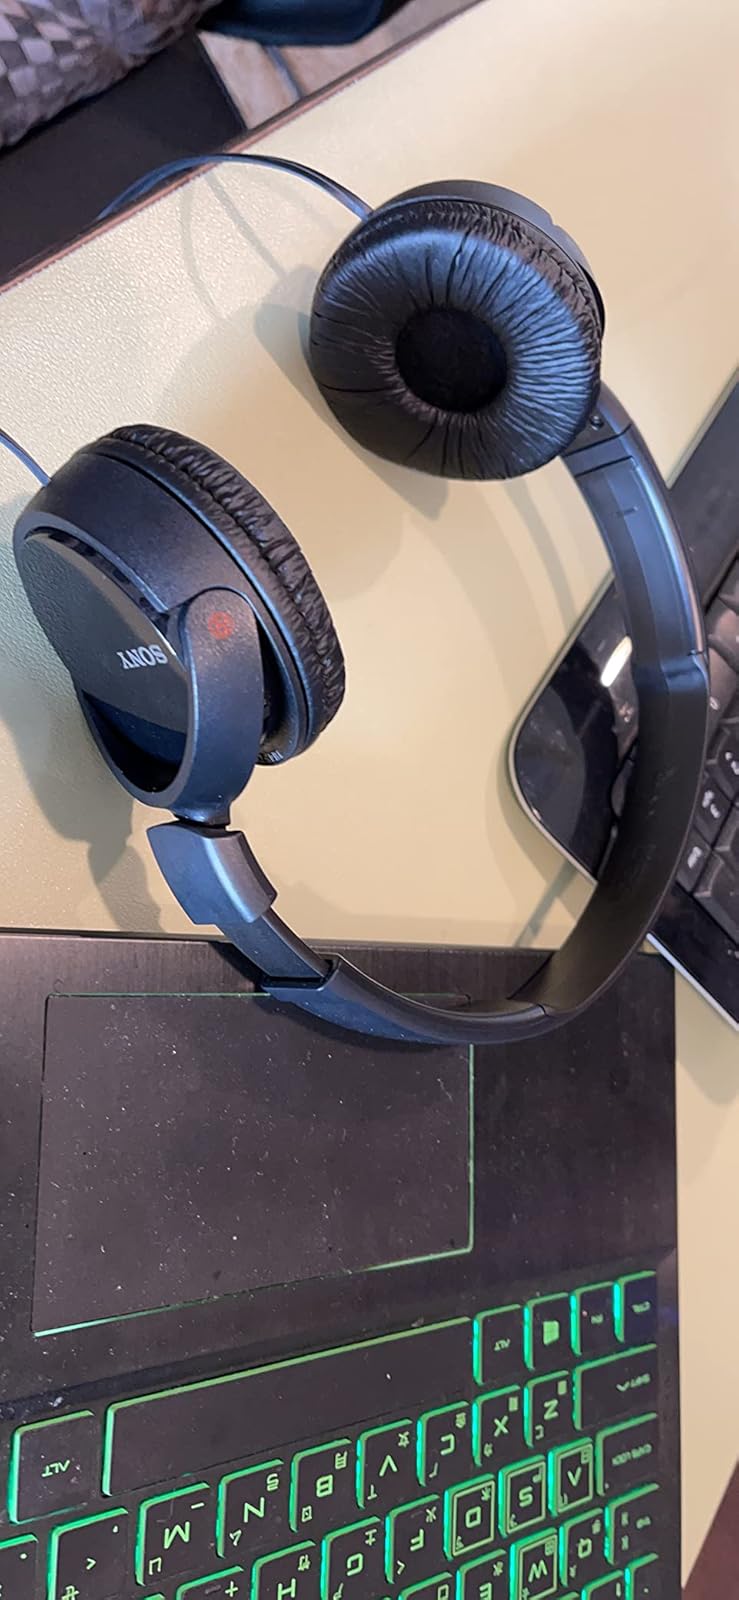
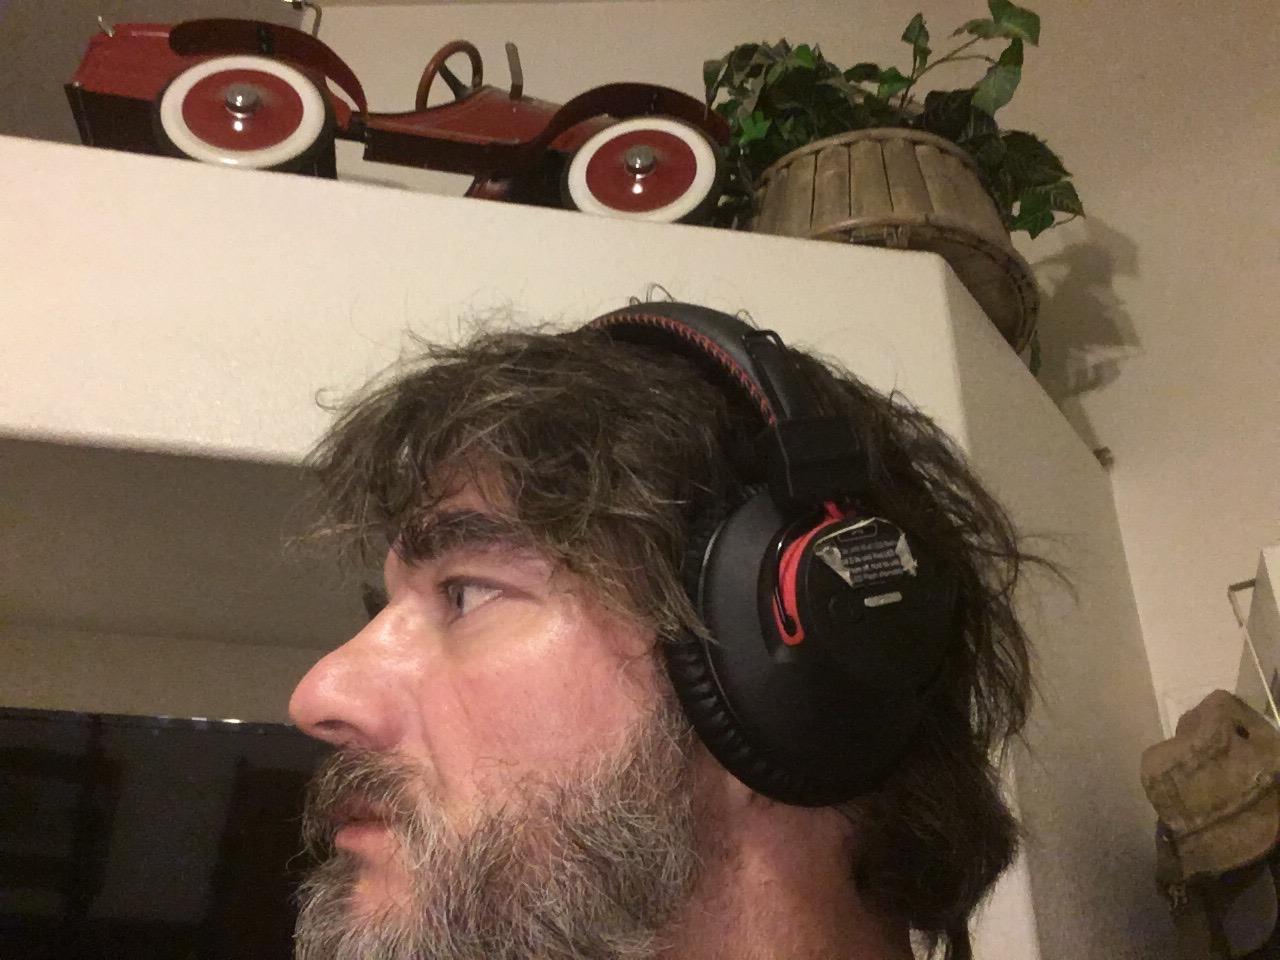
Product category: headphones
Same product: no